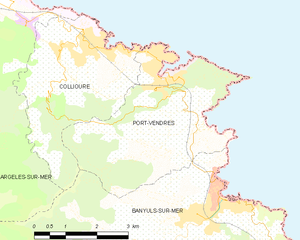
Port-Vendres
Kort over kommunen
Kort over kommunen
Port Vendres er en by og kommune i departementet Pyrénées-Orientales i Sydfrankrig. Port-Vendres ligger i Roussillon, som er den franske del af Catalonien. Byen er mest kendt for sin havn, der er den sydligste på det franske fastland, som er i stand til at tage store skibe.